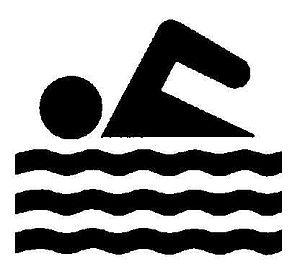
logo natation